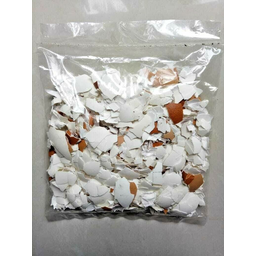
Label: eggshells